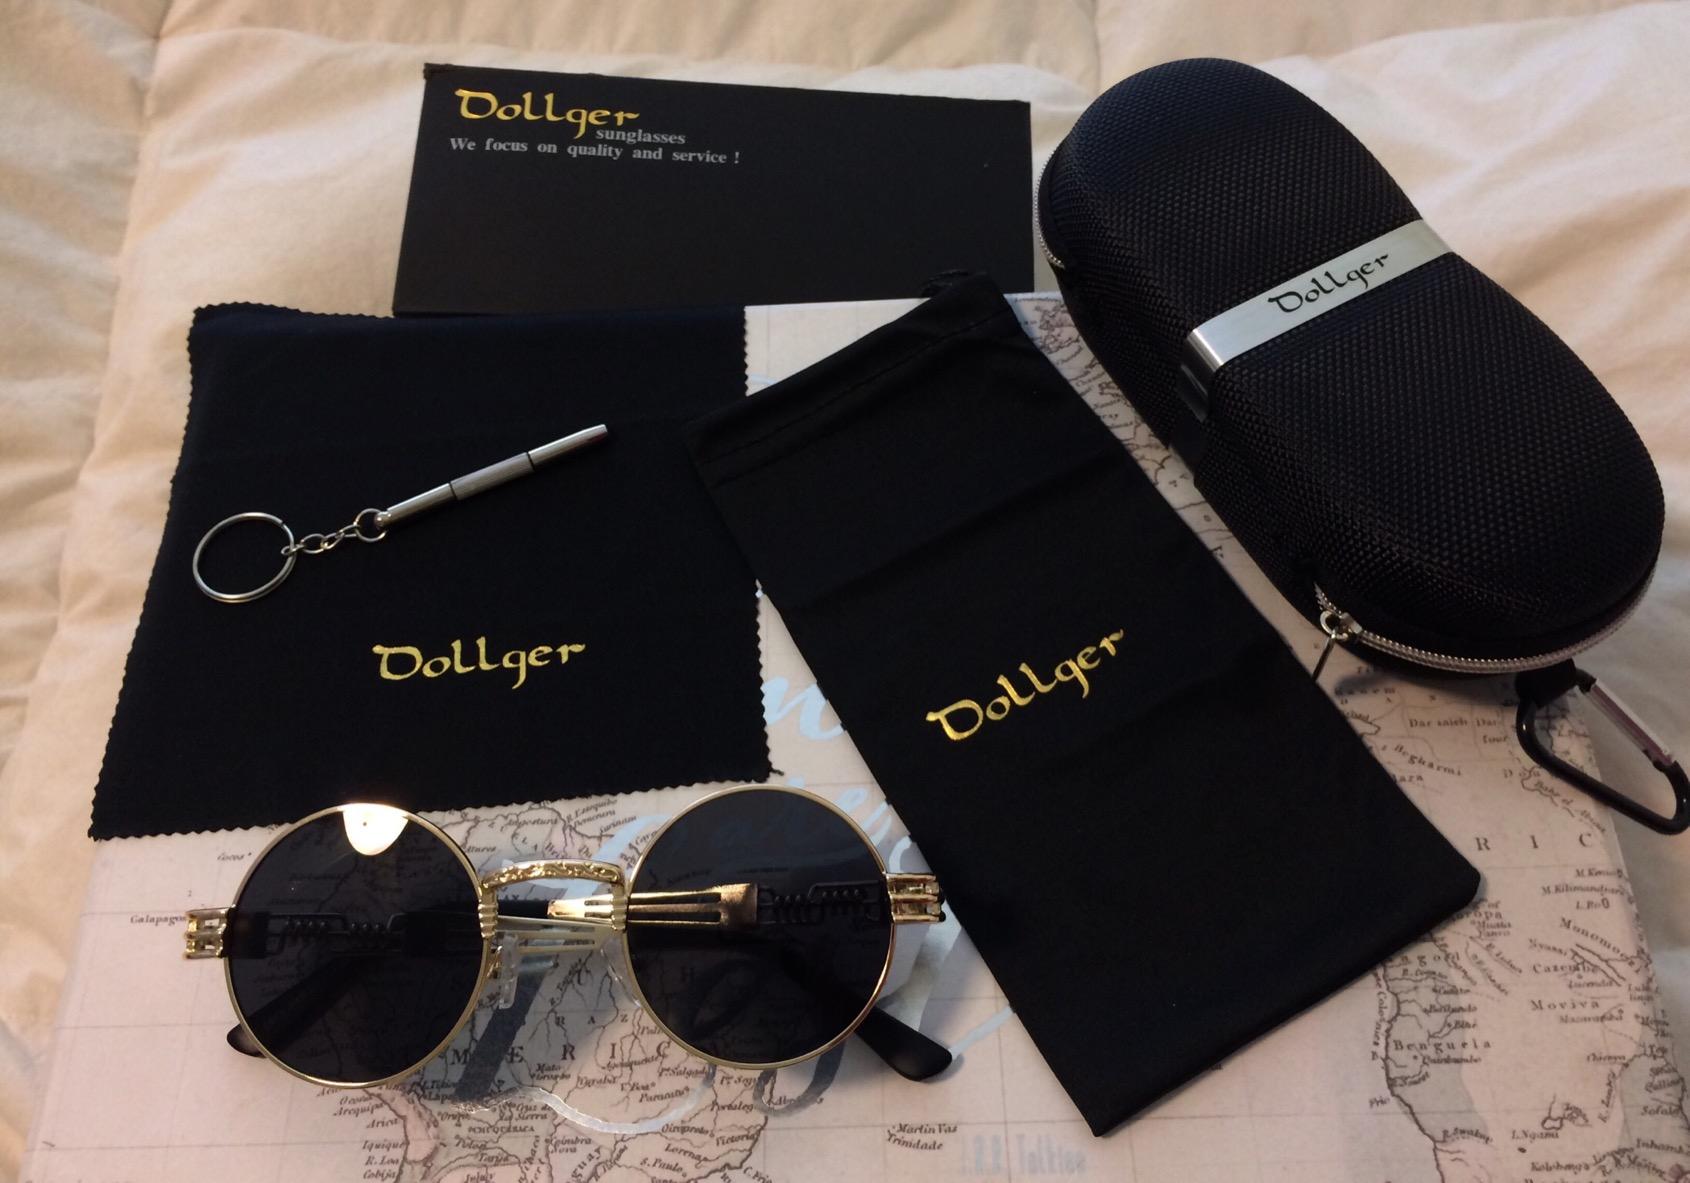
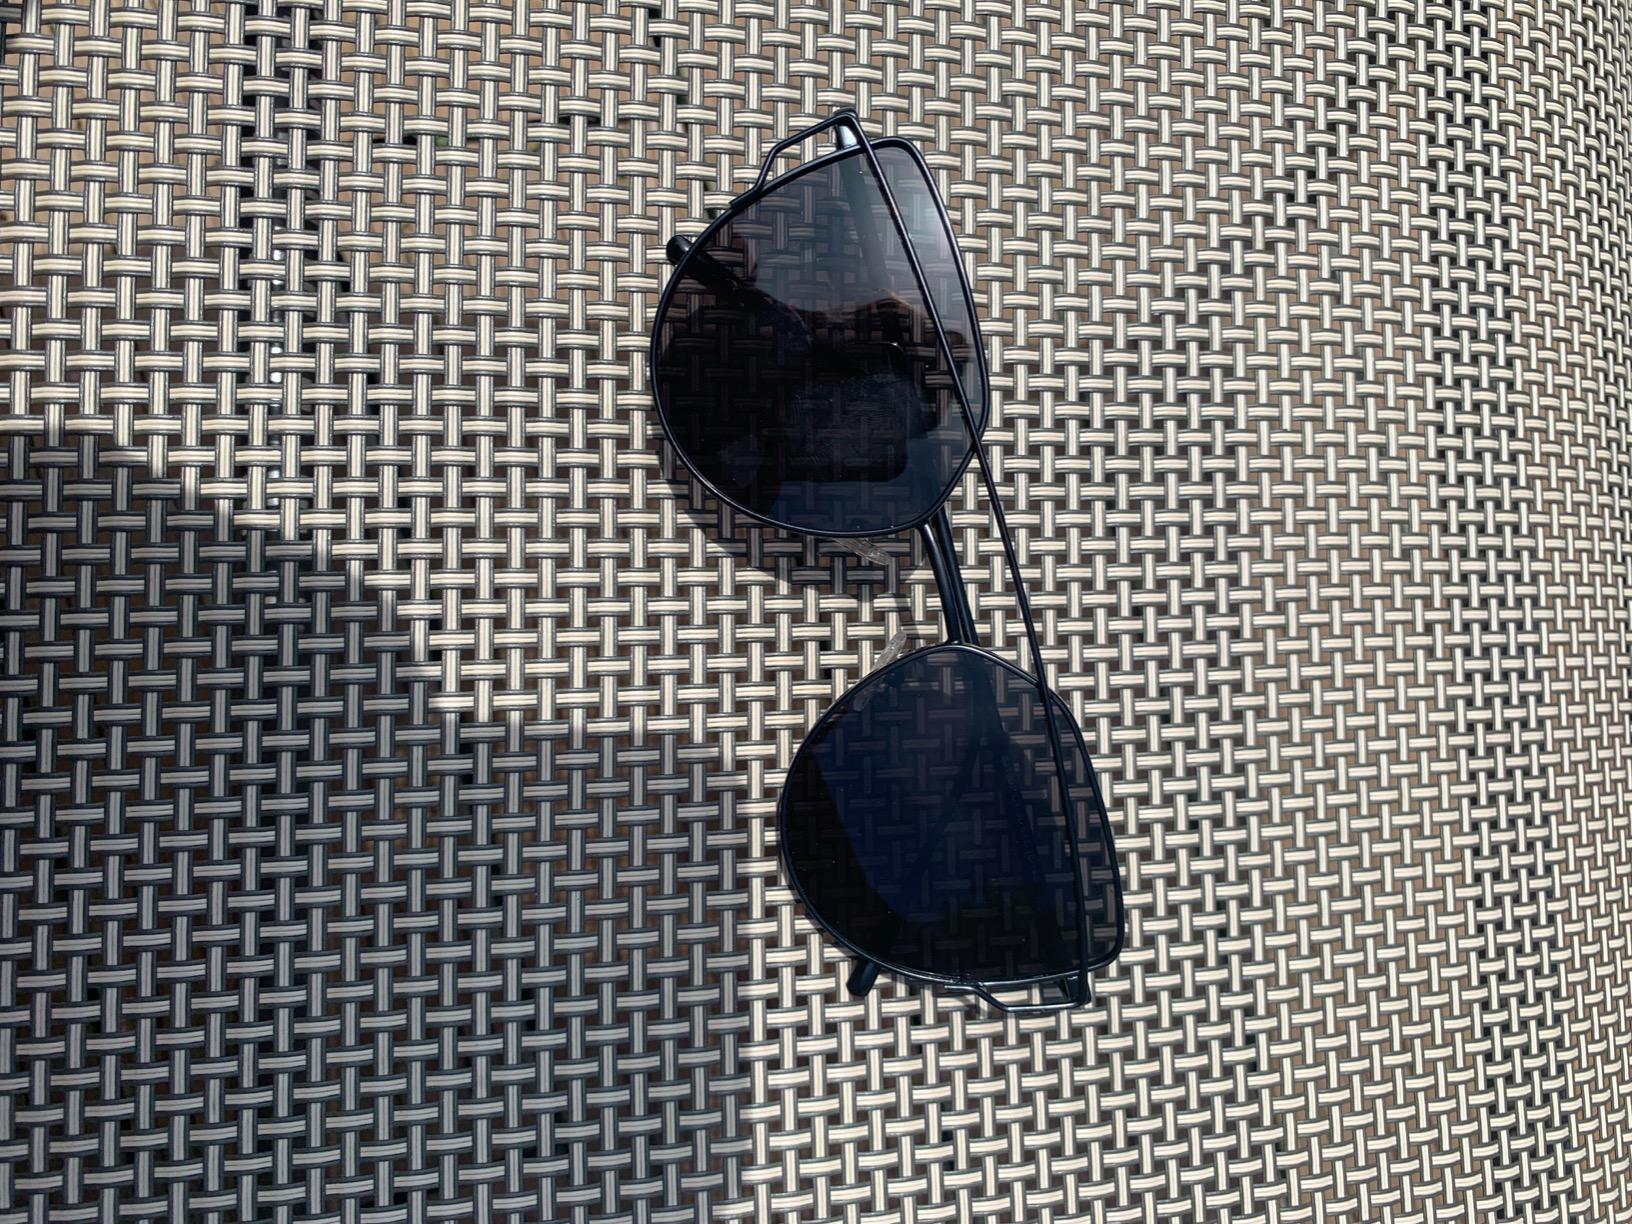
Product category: accessories_sunglasses
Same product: no